Beks Days of Our Lives

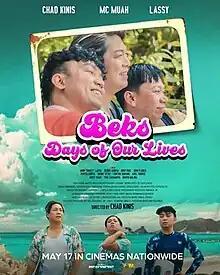
Theatrical release poster

Beks Days of Our Lives (also known as Beks: Days of Our Lives) is a 2023 Philippine independent comedy-drama film directed by Chad Kinis in his directorial debut, with a screenplay by Jonison Fontanos, and a story by Kinis and Norman Boquiren. It stars Lassy Marquez, Mc Muah, and Chad Kinis. The film is about three friends having a vacation and talking about their family issues.